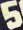
Number: 5